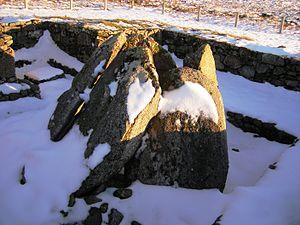
Cette liste non exhaustive recense les principaux sites mégalithiques dans le district de Viseu, au Portugal.